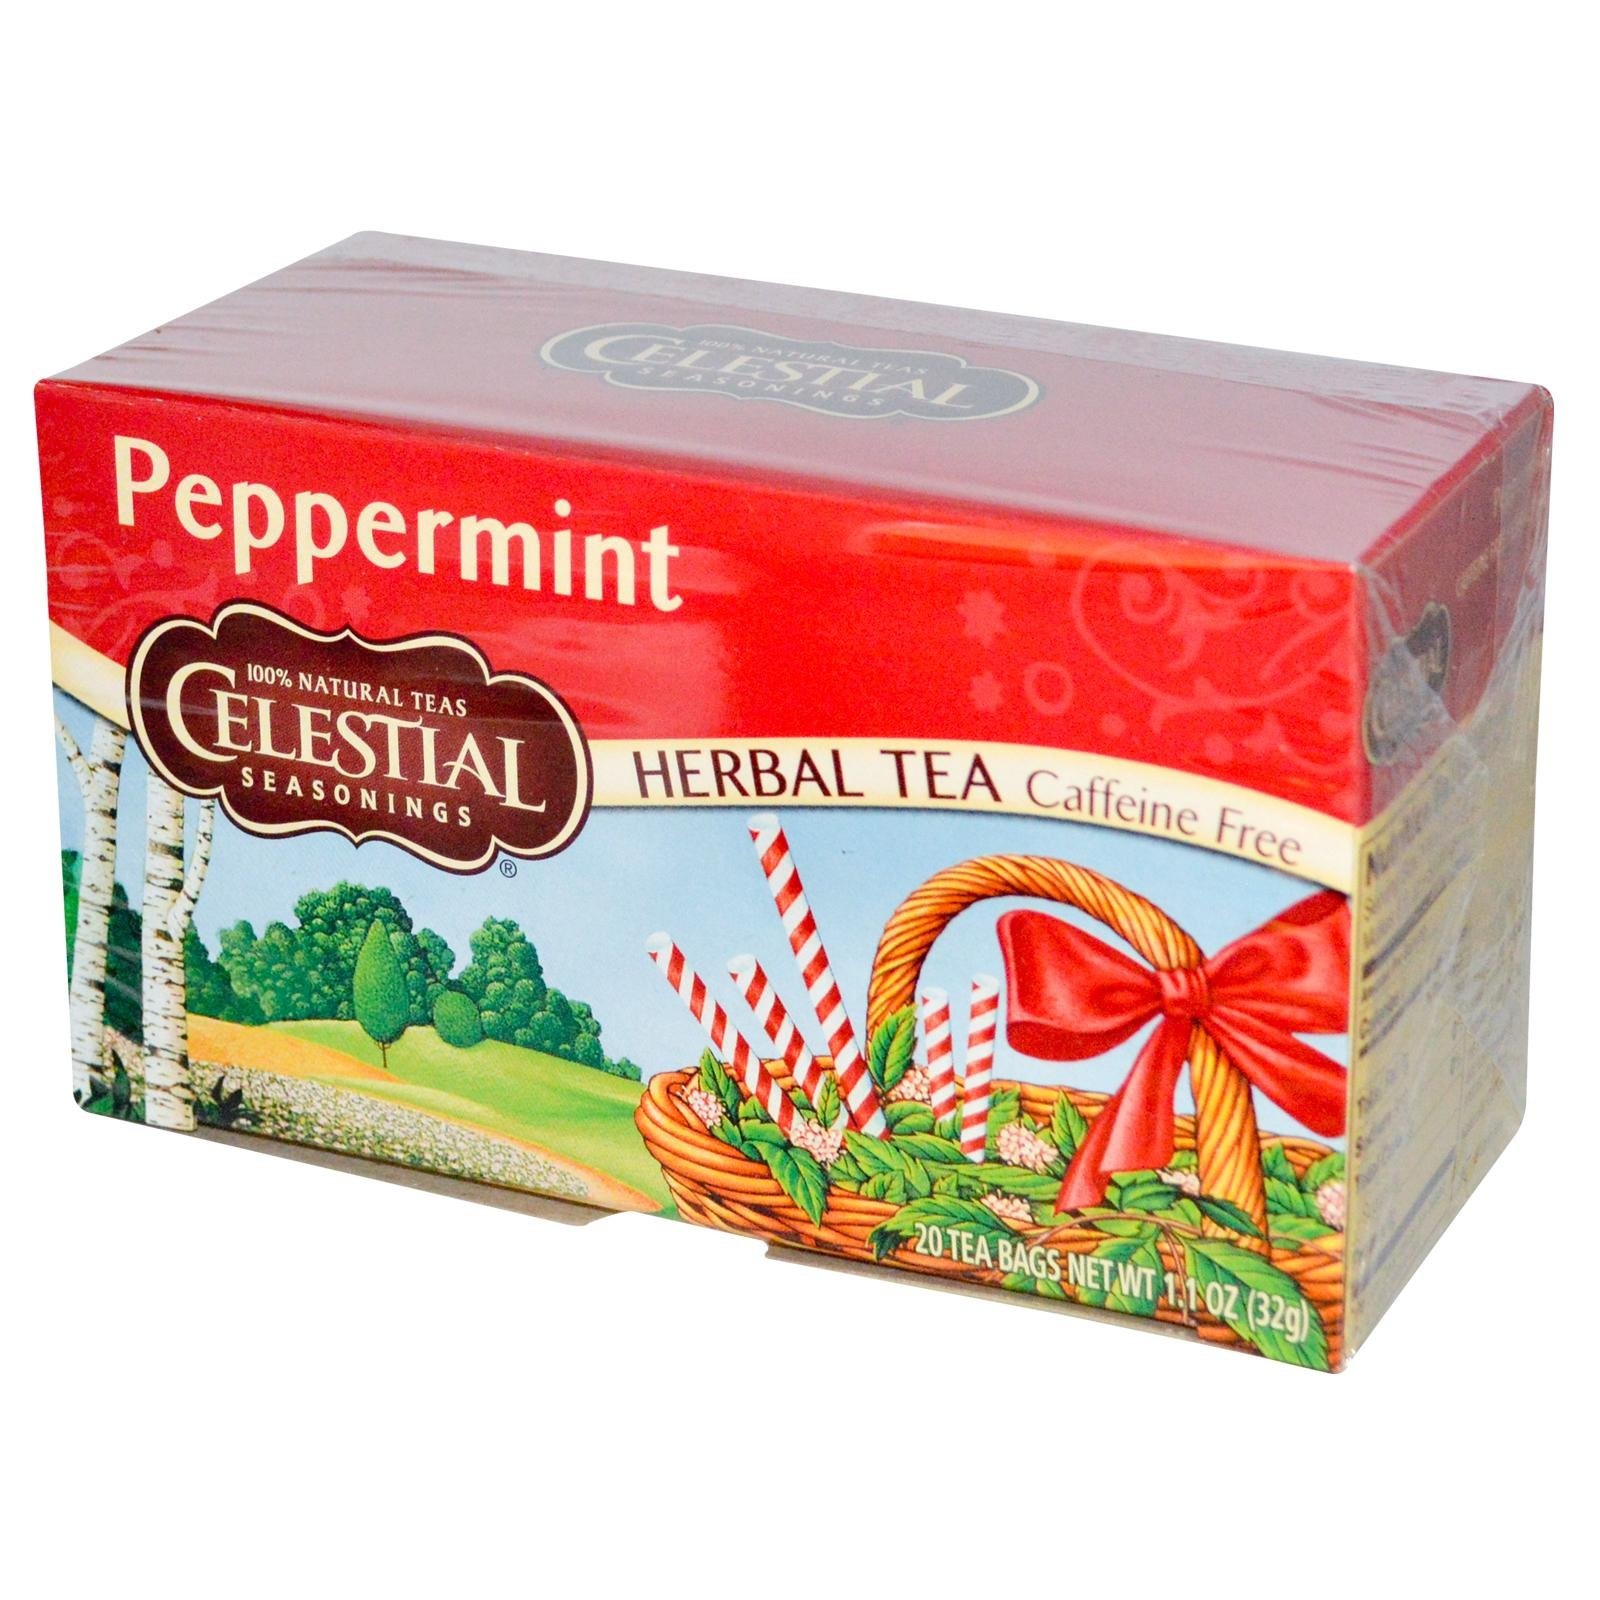
Item Name: Celestial Seasonings Tea Herb Peppermint
Bullet Point: Celestial Seasonings
Value: 20.0
Unit: Count

Price: 3.99